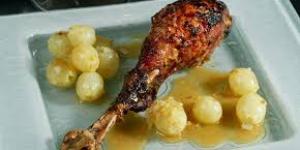
pavo asado con salsa de uvas